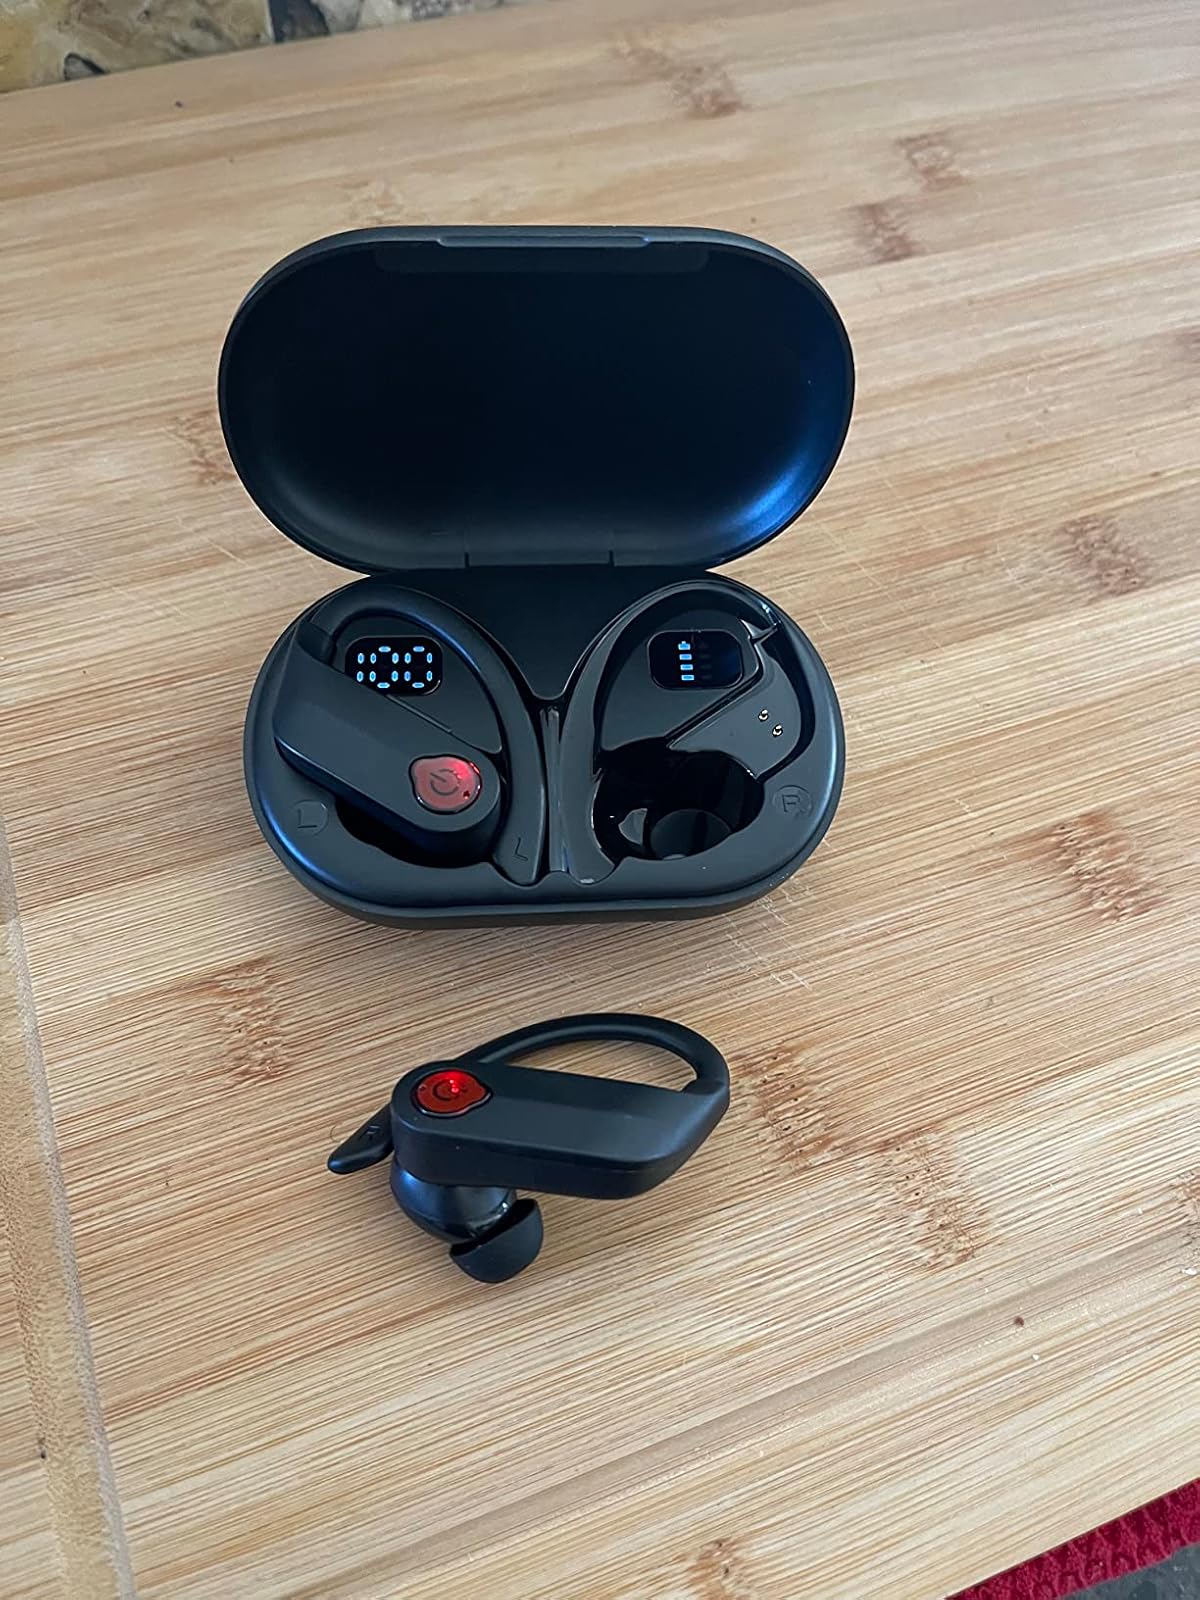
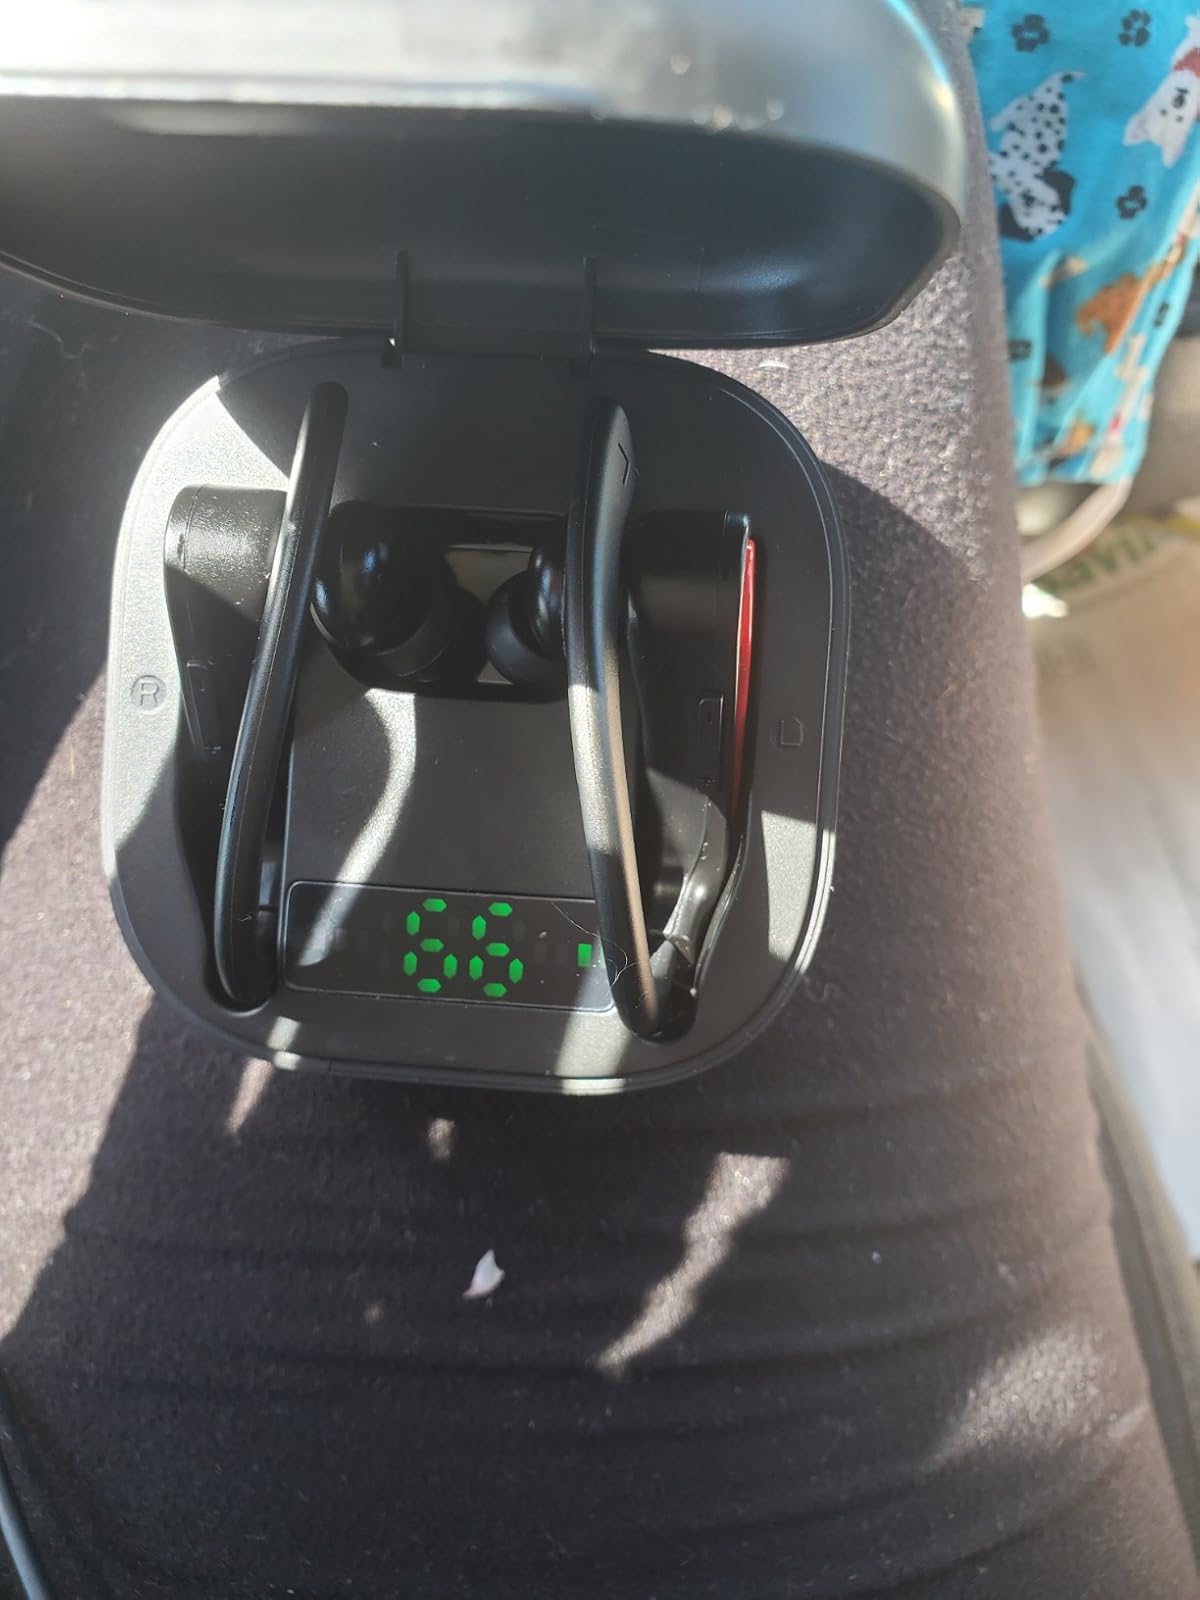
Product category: earbuds
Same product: no